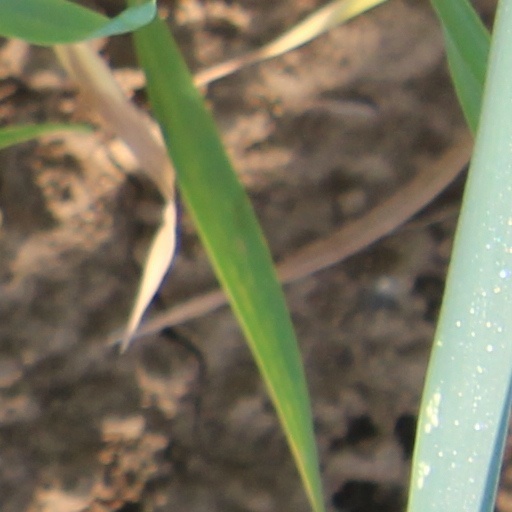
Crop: wheat